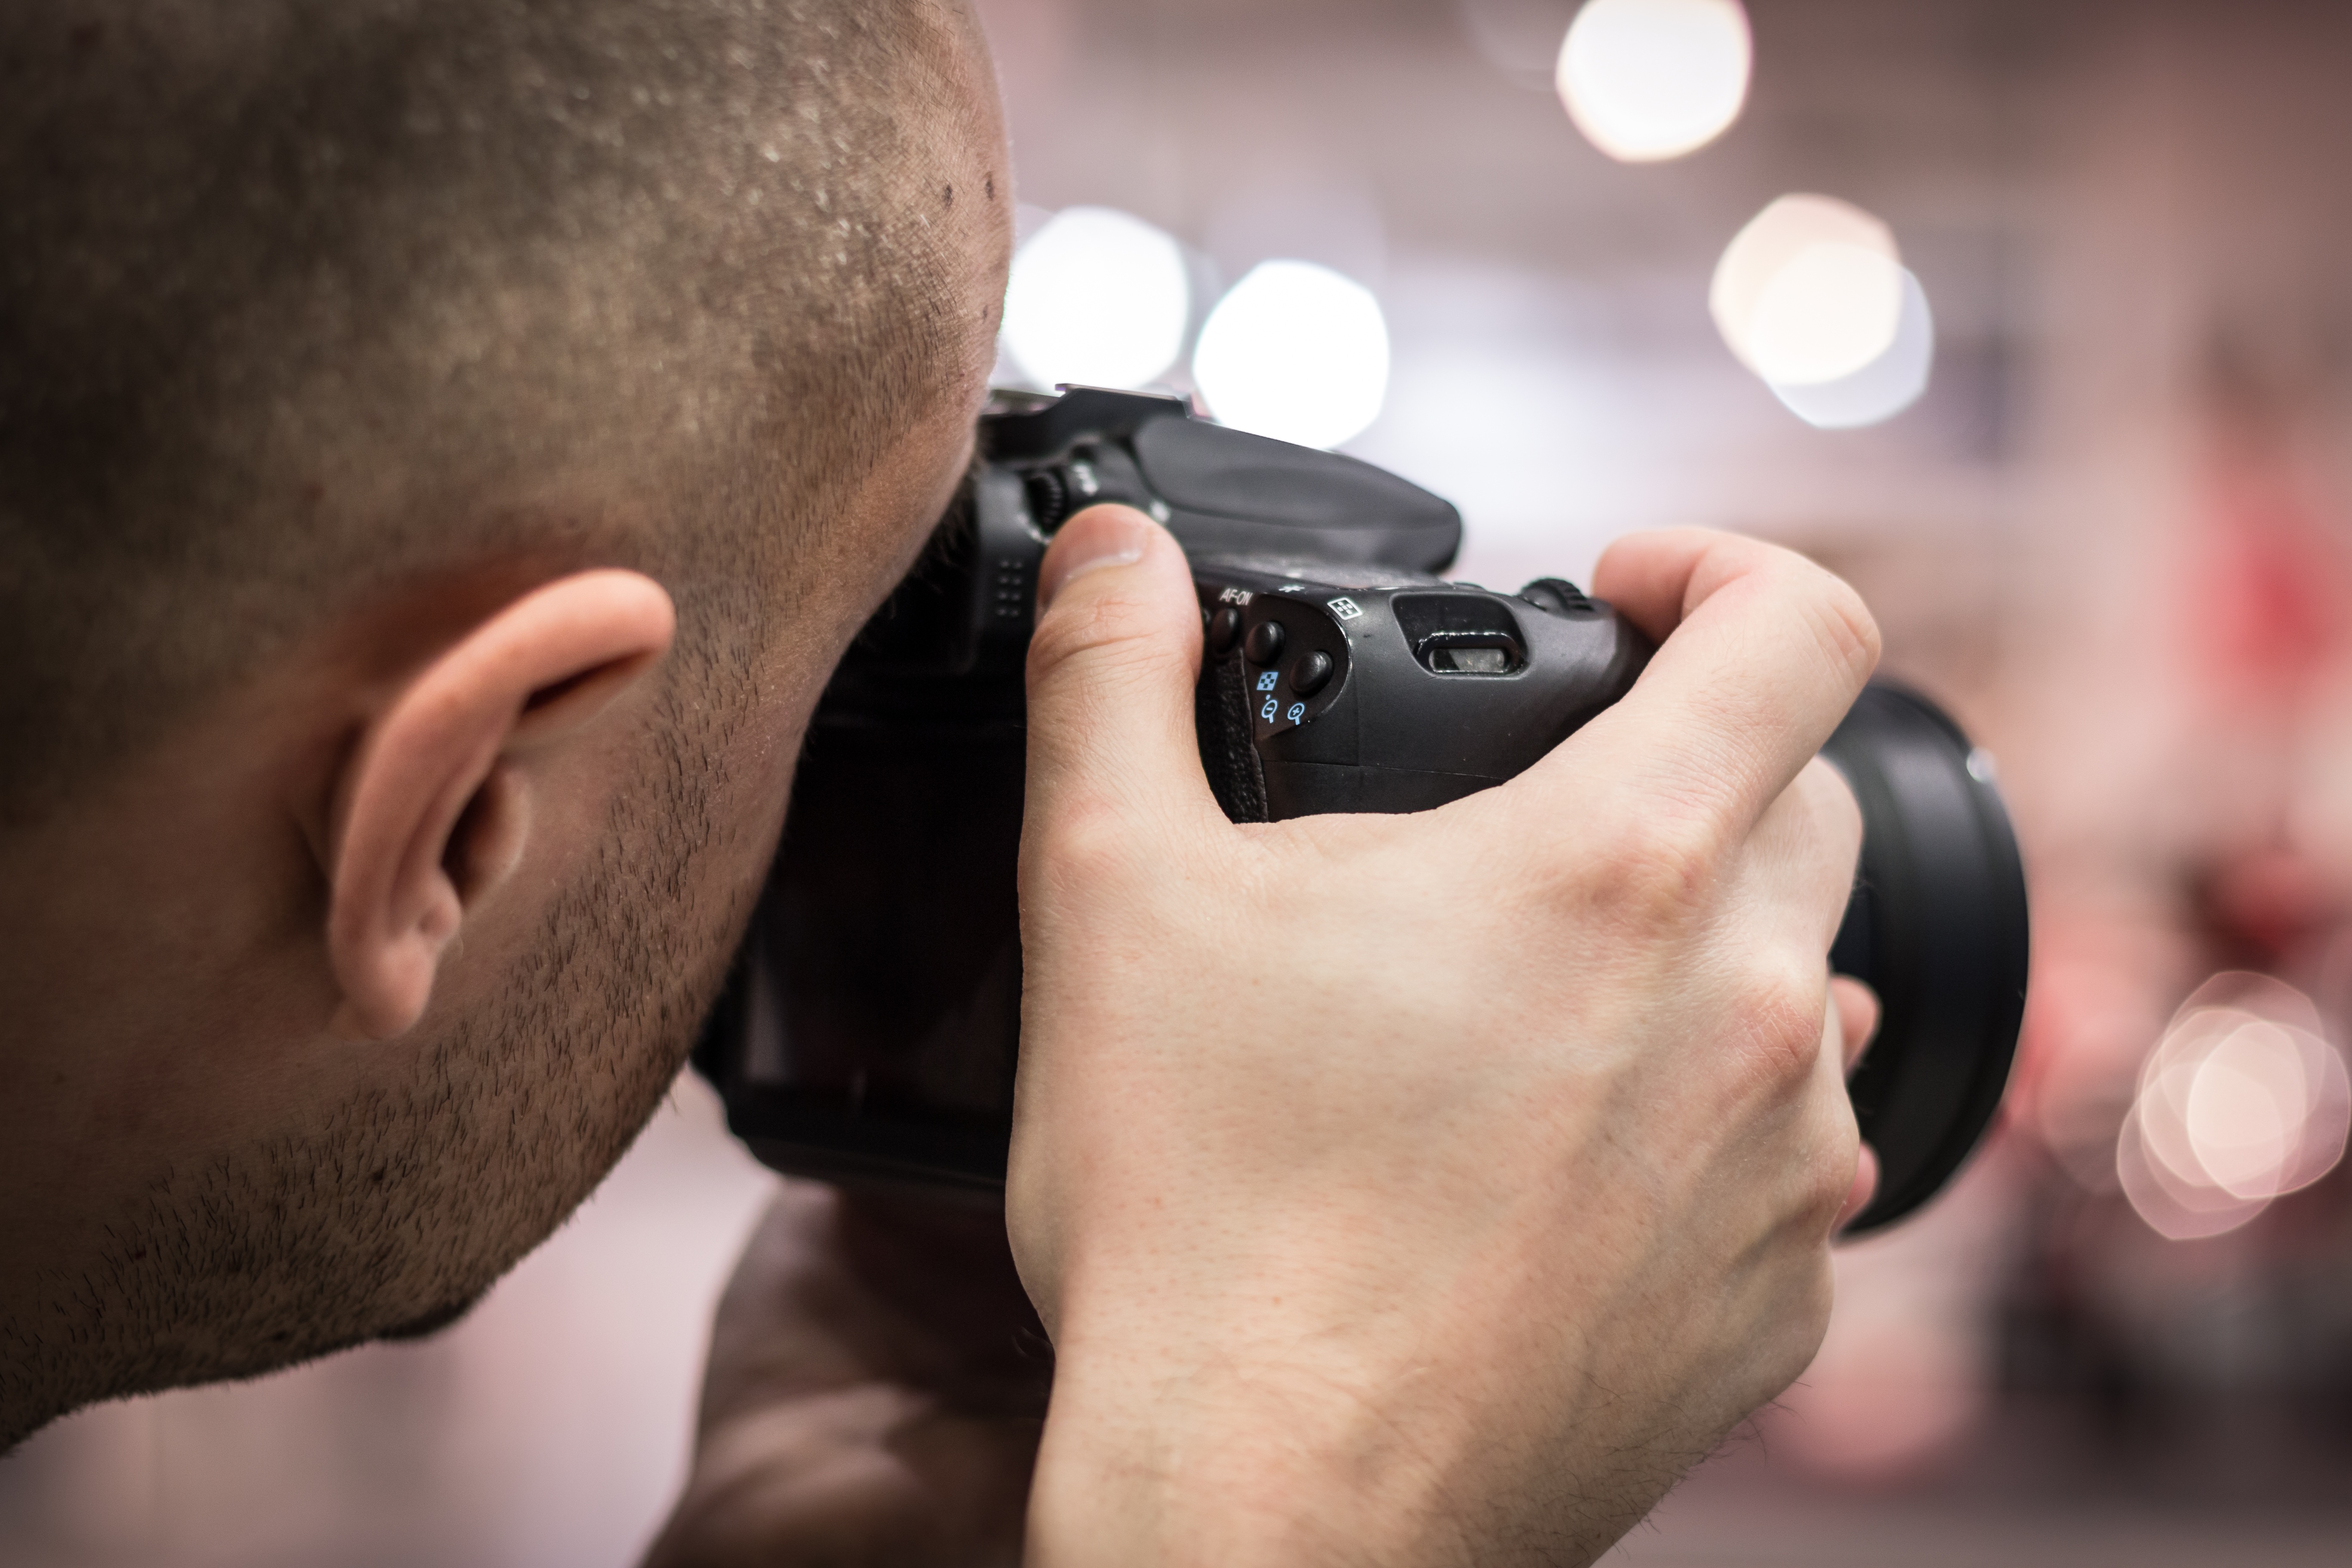
hand, man, person, bokeh, camera, photography, photographer, male, ear, arm, muscle, close up, human body, face, eye, glasses, head, skin, organ, reporter, sense